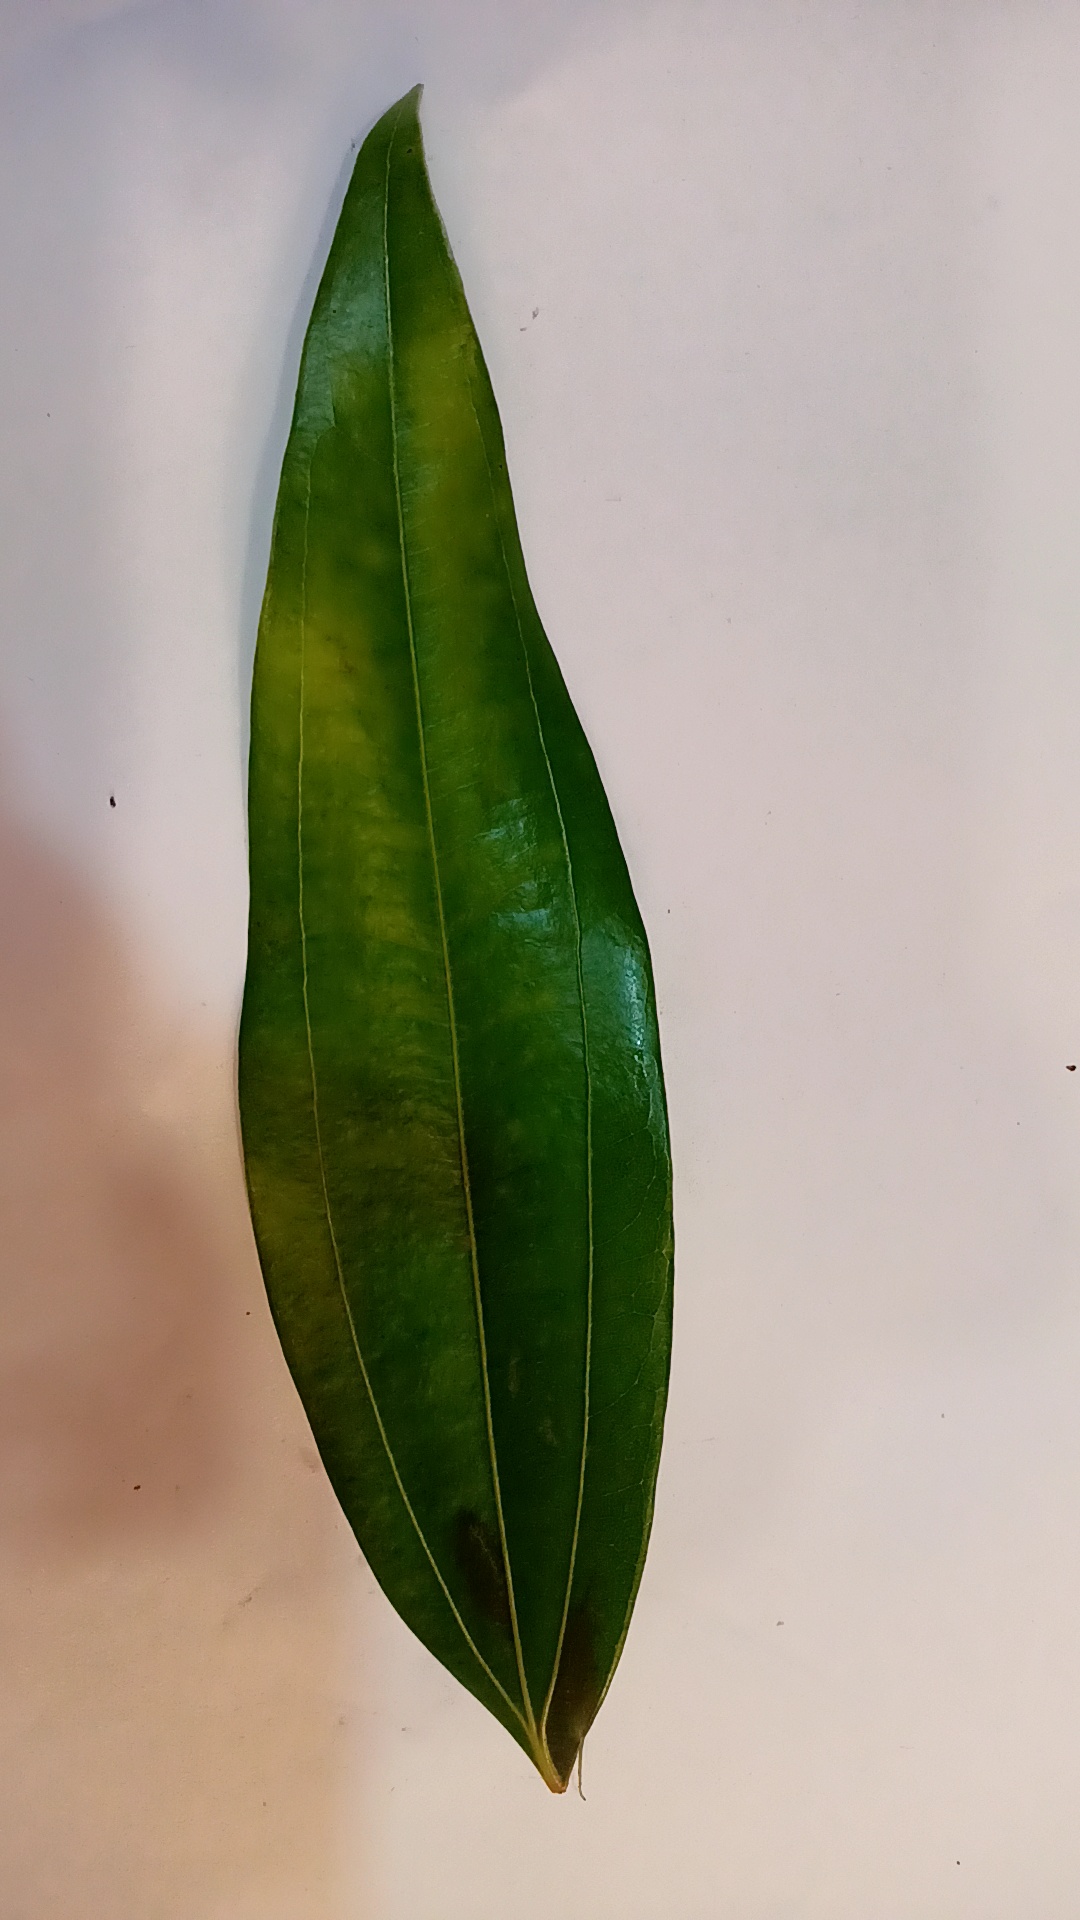
Label: Healthy